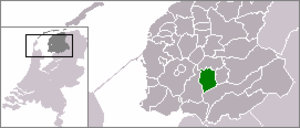
Haskerland est une ancienne commune néerlandaise de la province de la Frise.